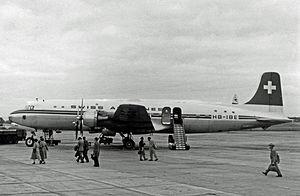
Swissair était la compagnie aérienne nationale suisse. Elle a été fondée en 1931 par Balz Zimmermann et par le pionnier de l’aviation Walter Mittelholzer. SAirGroup fait faillite le 2 octobre 2001 et cesse son activité en mars 2002. La compagnie arborait la croix suisse comme marque distinctive.